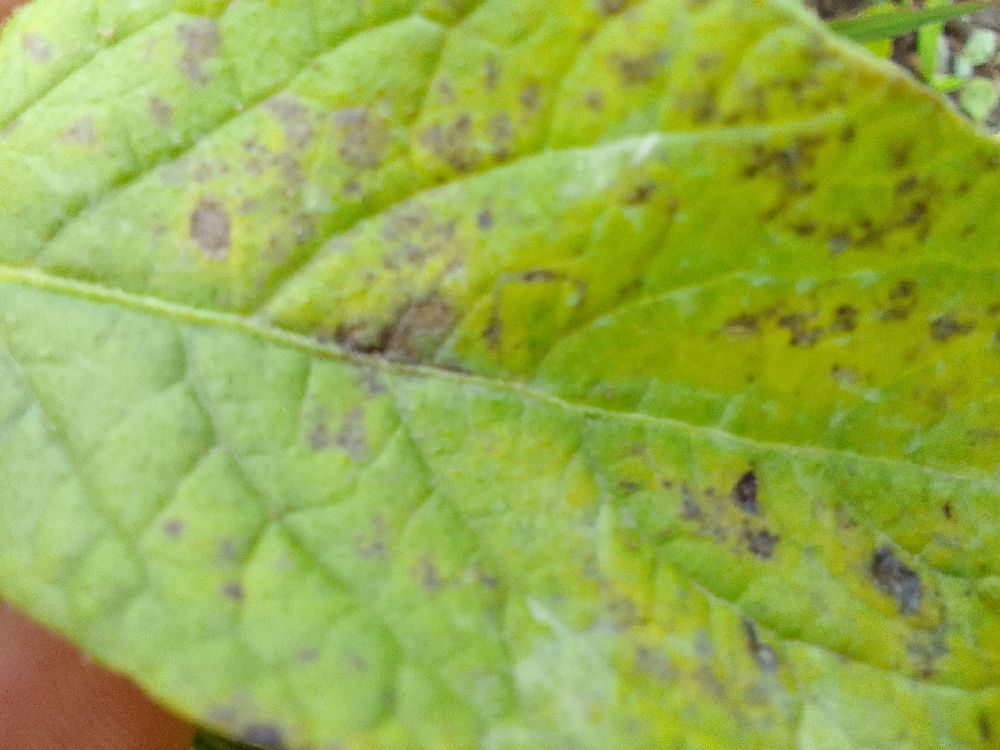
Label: Early blight